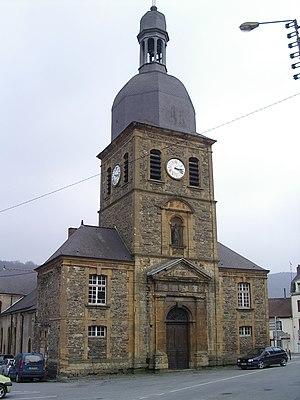
Collégiale Saint-Vivent de Braux,- Bogny sur Meuse - Ardennes- France
Cet article recense les monuments historiques des Ardennes, en France.
Braux est une localité de Bogny-sur-Meuse et une ancienne commune française, située dans le département des Ardennes en région Grand Est.
Bogny-sur-Meuse est une commune française, située dans le département des Ardennes en région Grand Est. Issue de la fusion des communes de Château-Regnault, Braux et Levrezy au 1ᵉʳ janvier 1967, Bogny-sur-Meuse est connue pour ses sites liés à la légende médiévale des quatre fils Aymon, comme l'Ermitage, la statue du cheval Bayard et les quatre pics symbolisant les quatre frères. Dans le Massif ardennais, la commune s'étend en longueur le long des rives de la Meuse.